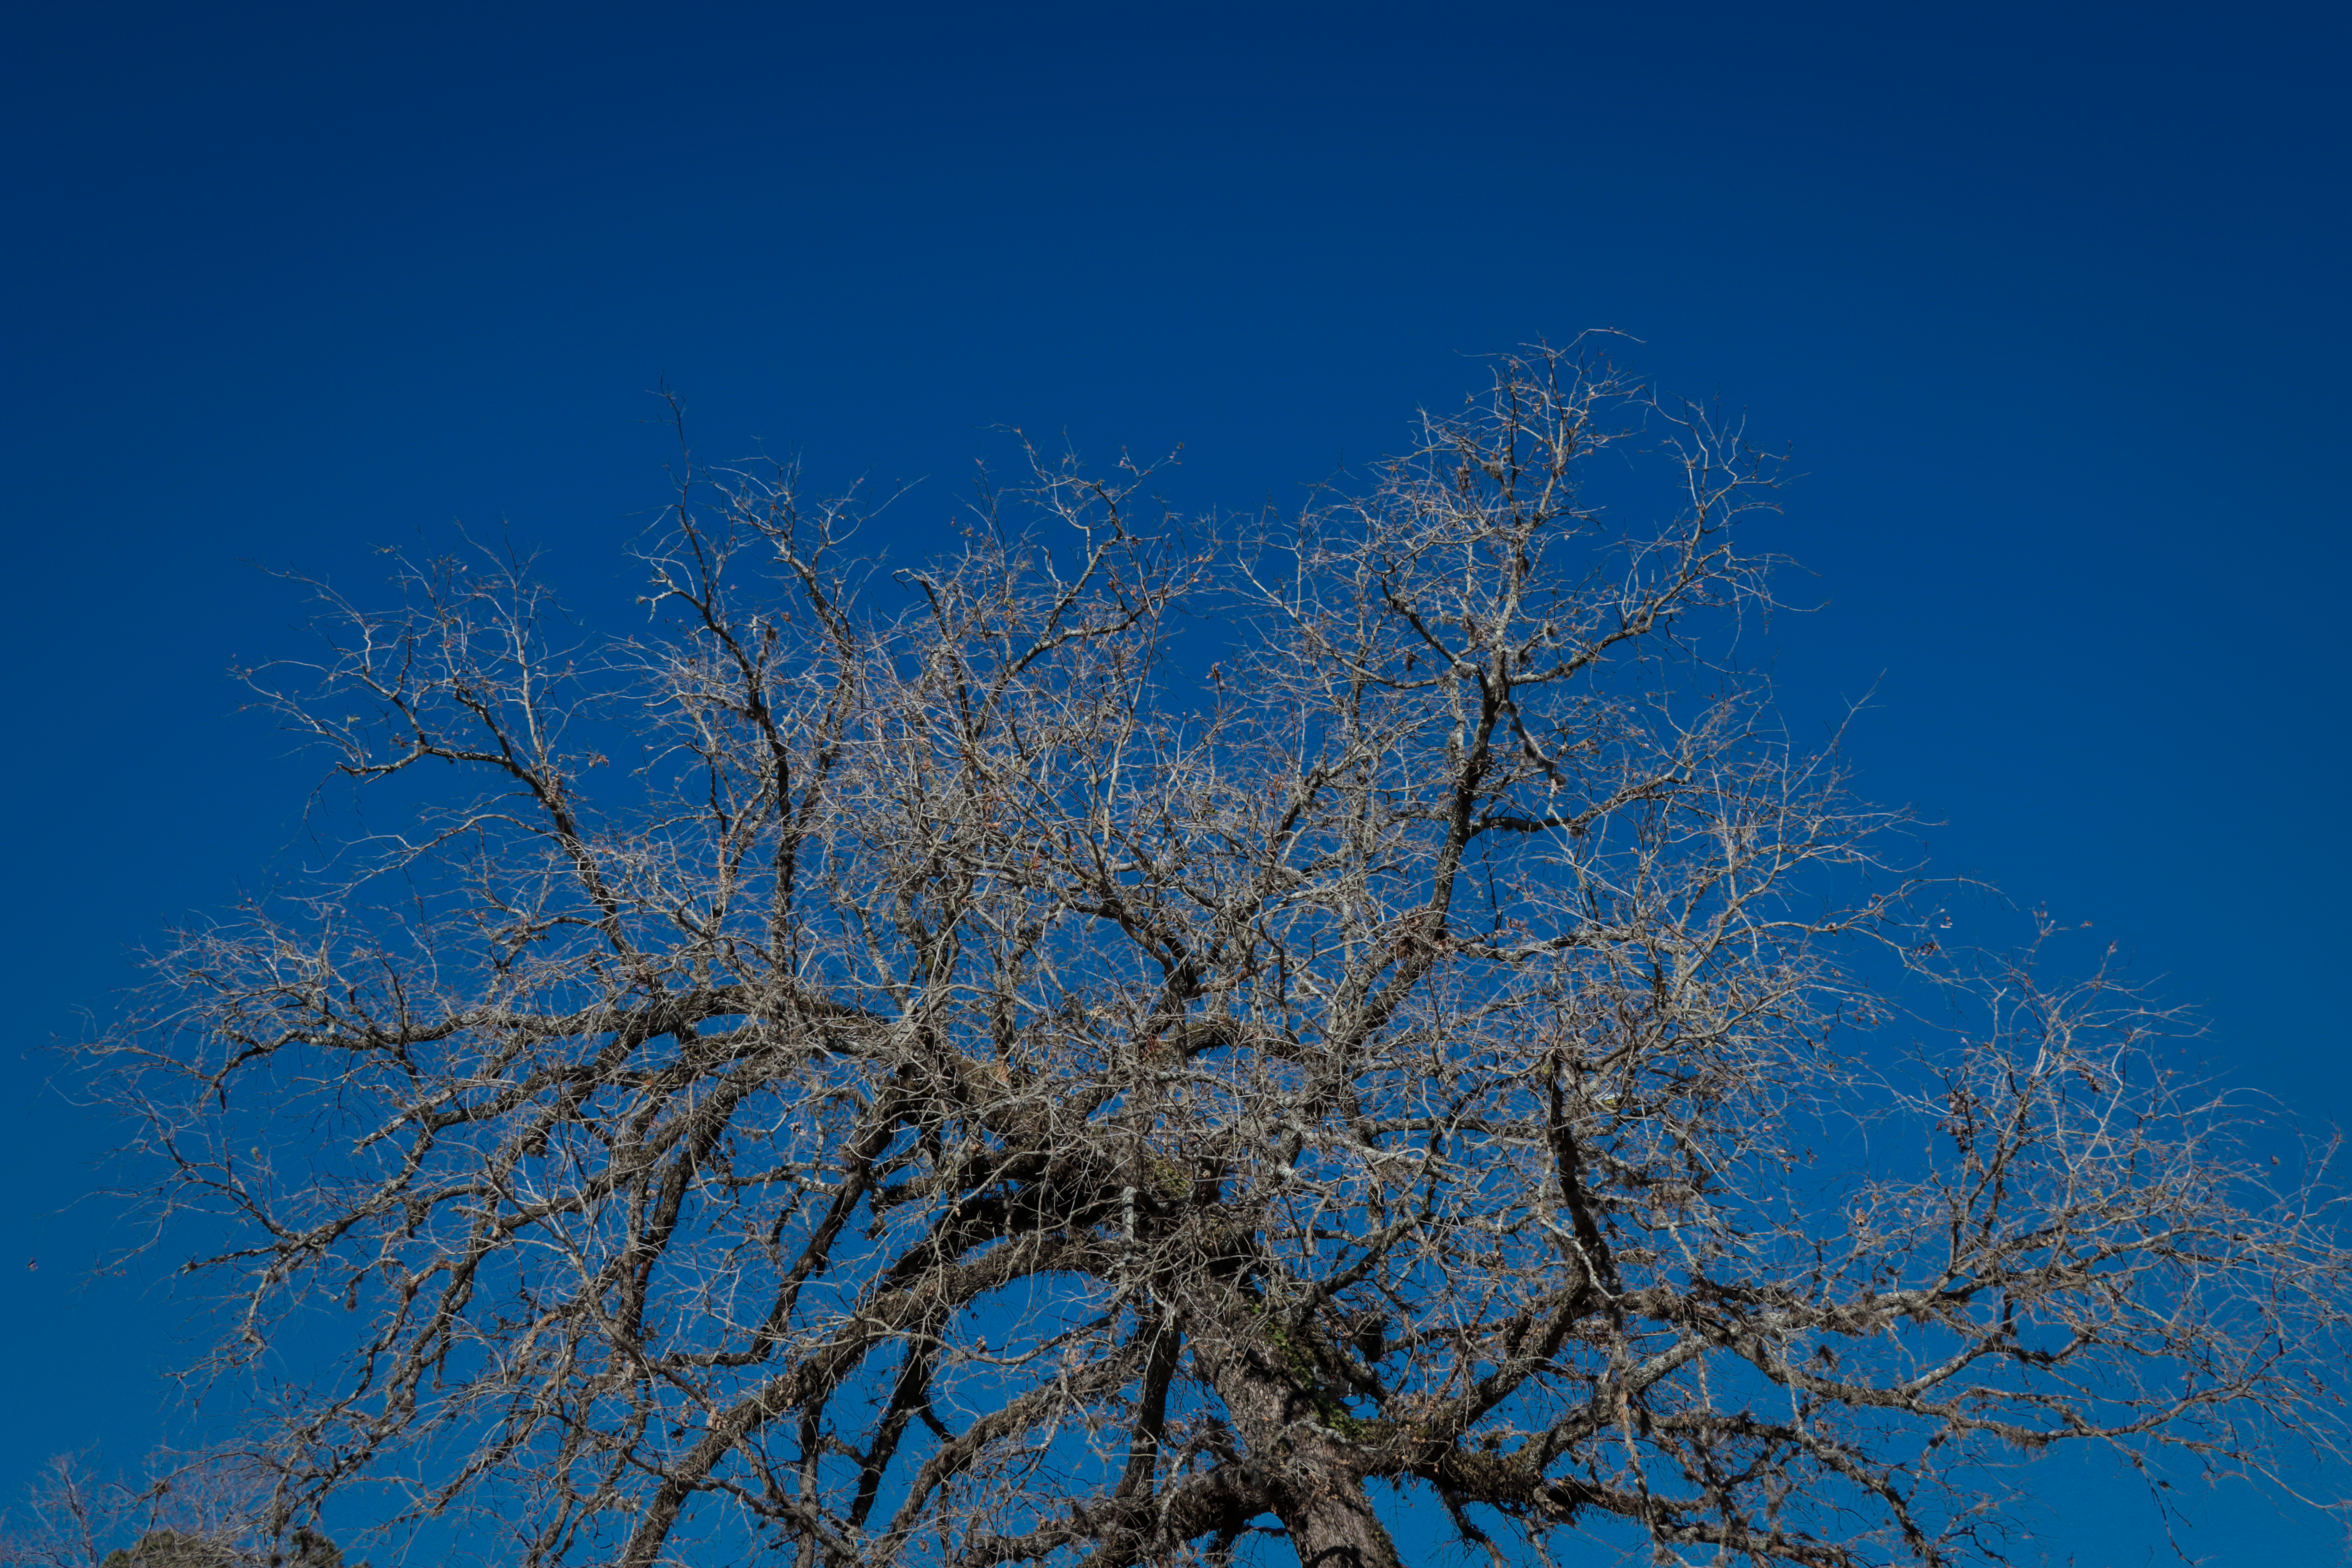
tree, park, sky, outdoors, plants, houston, azure, twig, branch, plant, natural landscape, electric blue, Tints and shades, plant stem, flowering plant, winter, freezing, trunk